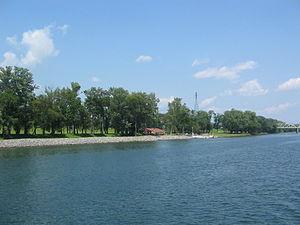
Liste des parcs d'État de la Pennsylvanie aux États-Unis d'Amérique par ordre alphabétique. Ils sont gérés par le Pennsylvania Bureau of State Parks et le Pennsylvania Historical and Museum Commission.